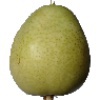
Label: Pear 1